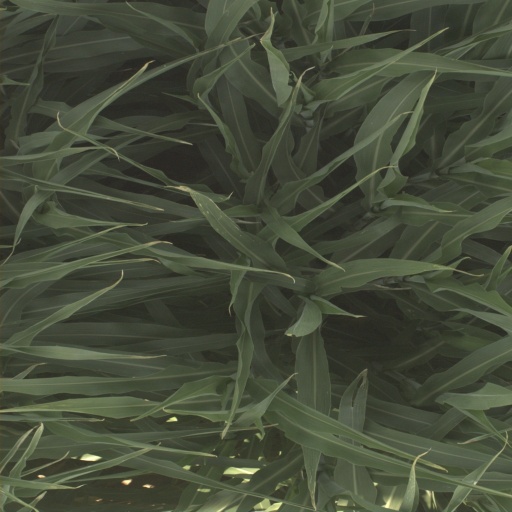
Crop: sorghum